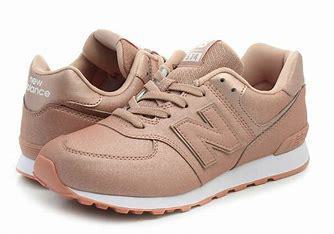
Brand: New
Model: Balance GC574